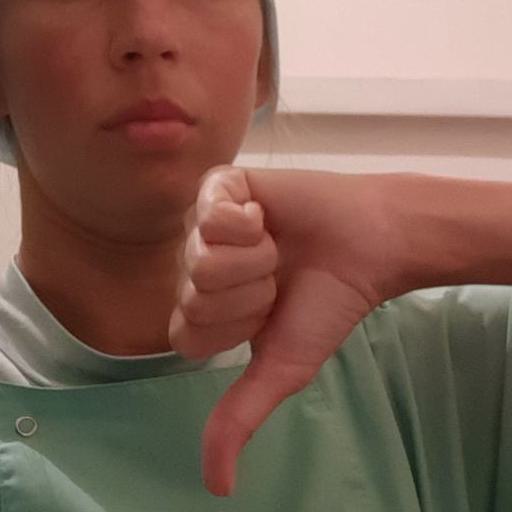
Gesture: dislike